Cherepanov steam locomotive

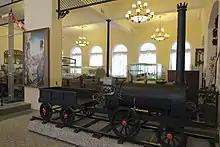
Model held in the Sverdlovsk Railway Museum

The Cherepanov steam locomotive was the first steam locomotive built in the Russian Empire. Yefim and Miron Cherepanov constructed the locomotive in 1834. The model ran from a factory in Nizhny Tagil to a nearby mine. The track constructed to complement the locomotive would be the first steam railway in Russia. They constructed a second model to be sent to Saint Petersburg in 1835.